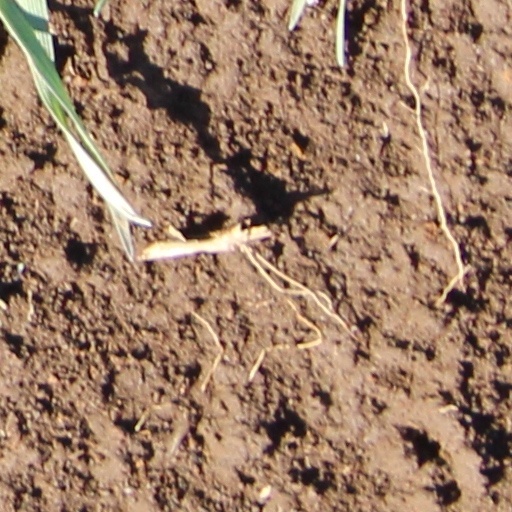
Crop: wheat